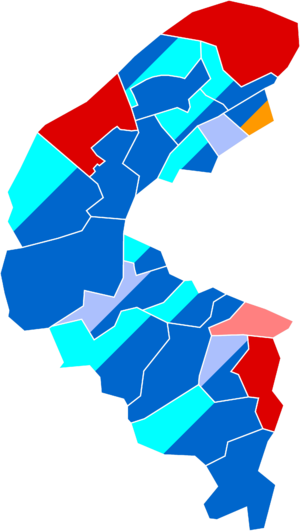
Binômes gagnants au second tour des élections départementales de 2015 dans les Hauts-de-Seine
Le conseil départemental des Hauts-de-Seine est l'assemblée délibérante du département français des Hauts-de-Seine, collectivité territoriale décentralisée située en Île-de-France.
Le conseil départemental des Hauts-de-Seine est composé de 46 conseillers départementaux. Ils ont été élus lors des élections de 2015.